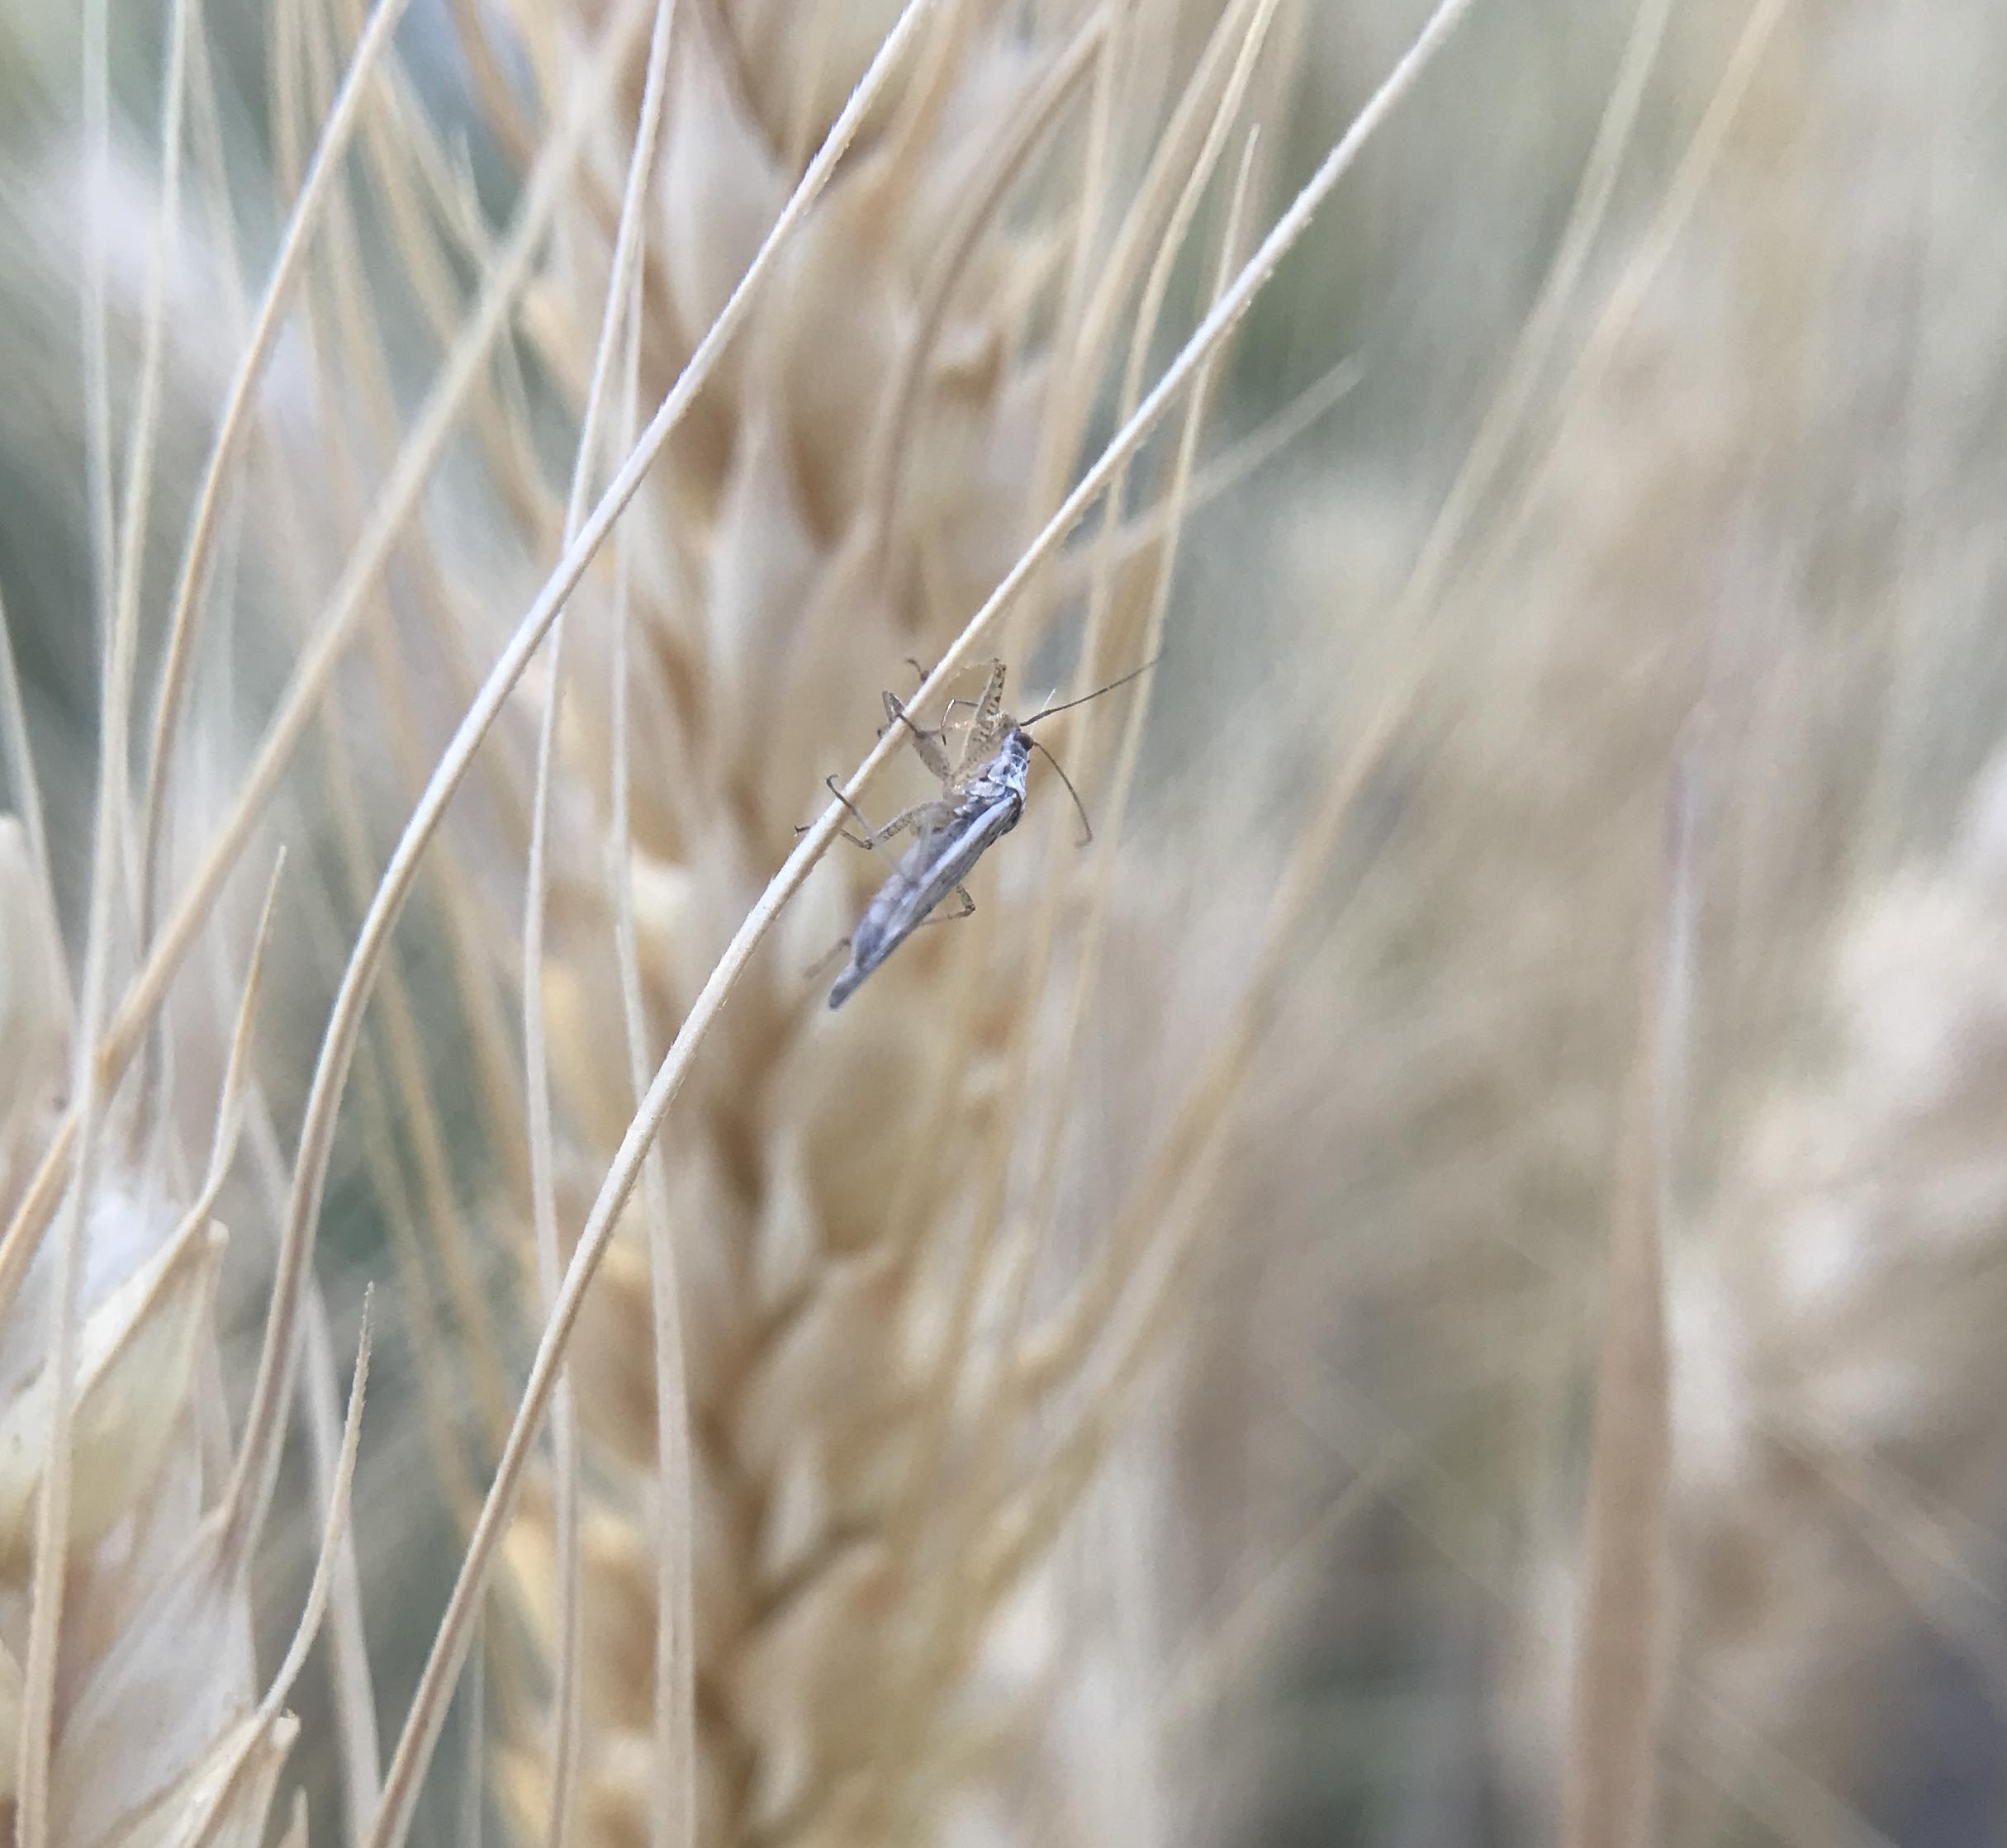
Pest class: predators